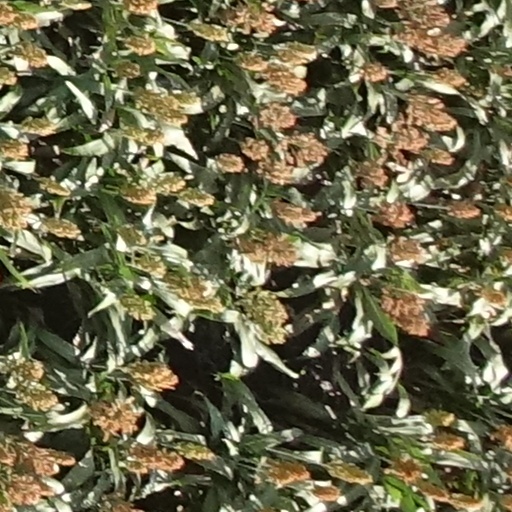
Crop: sorghum